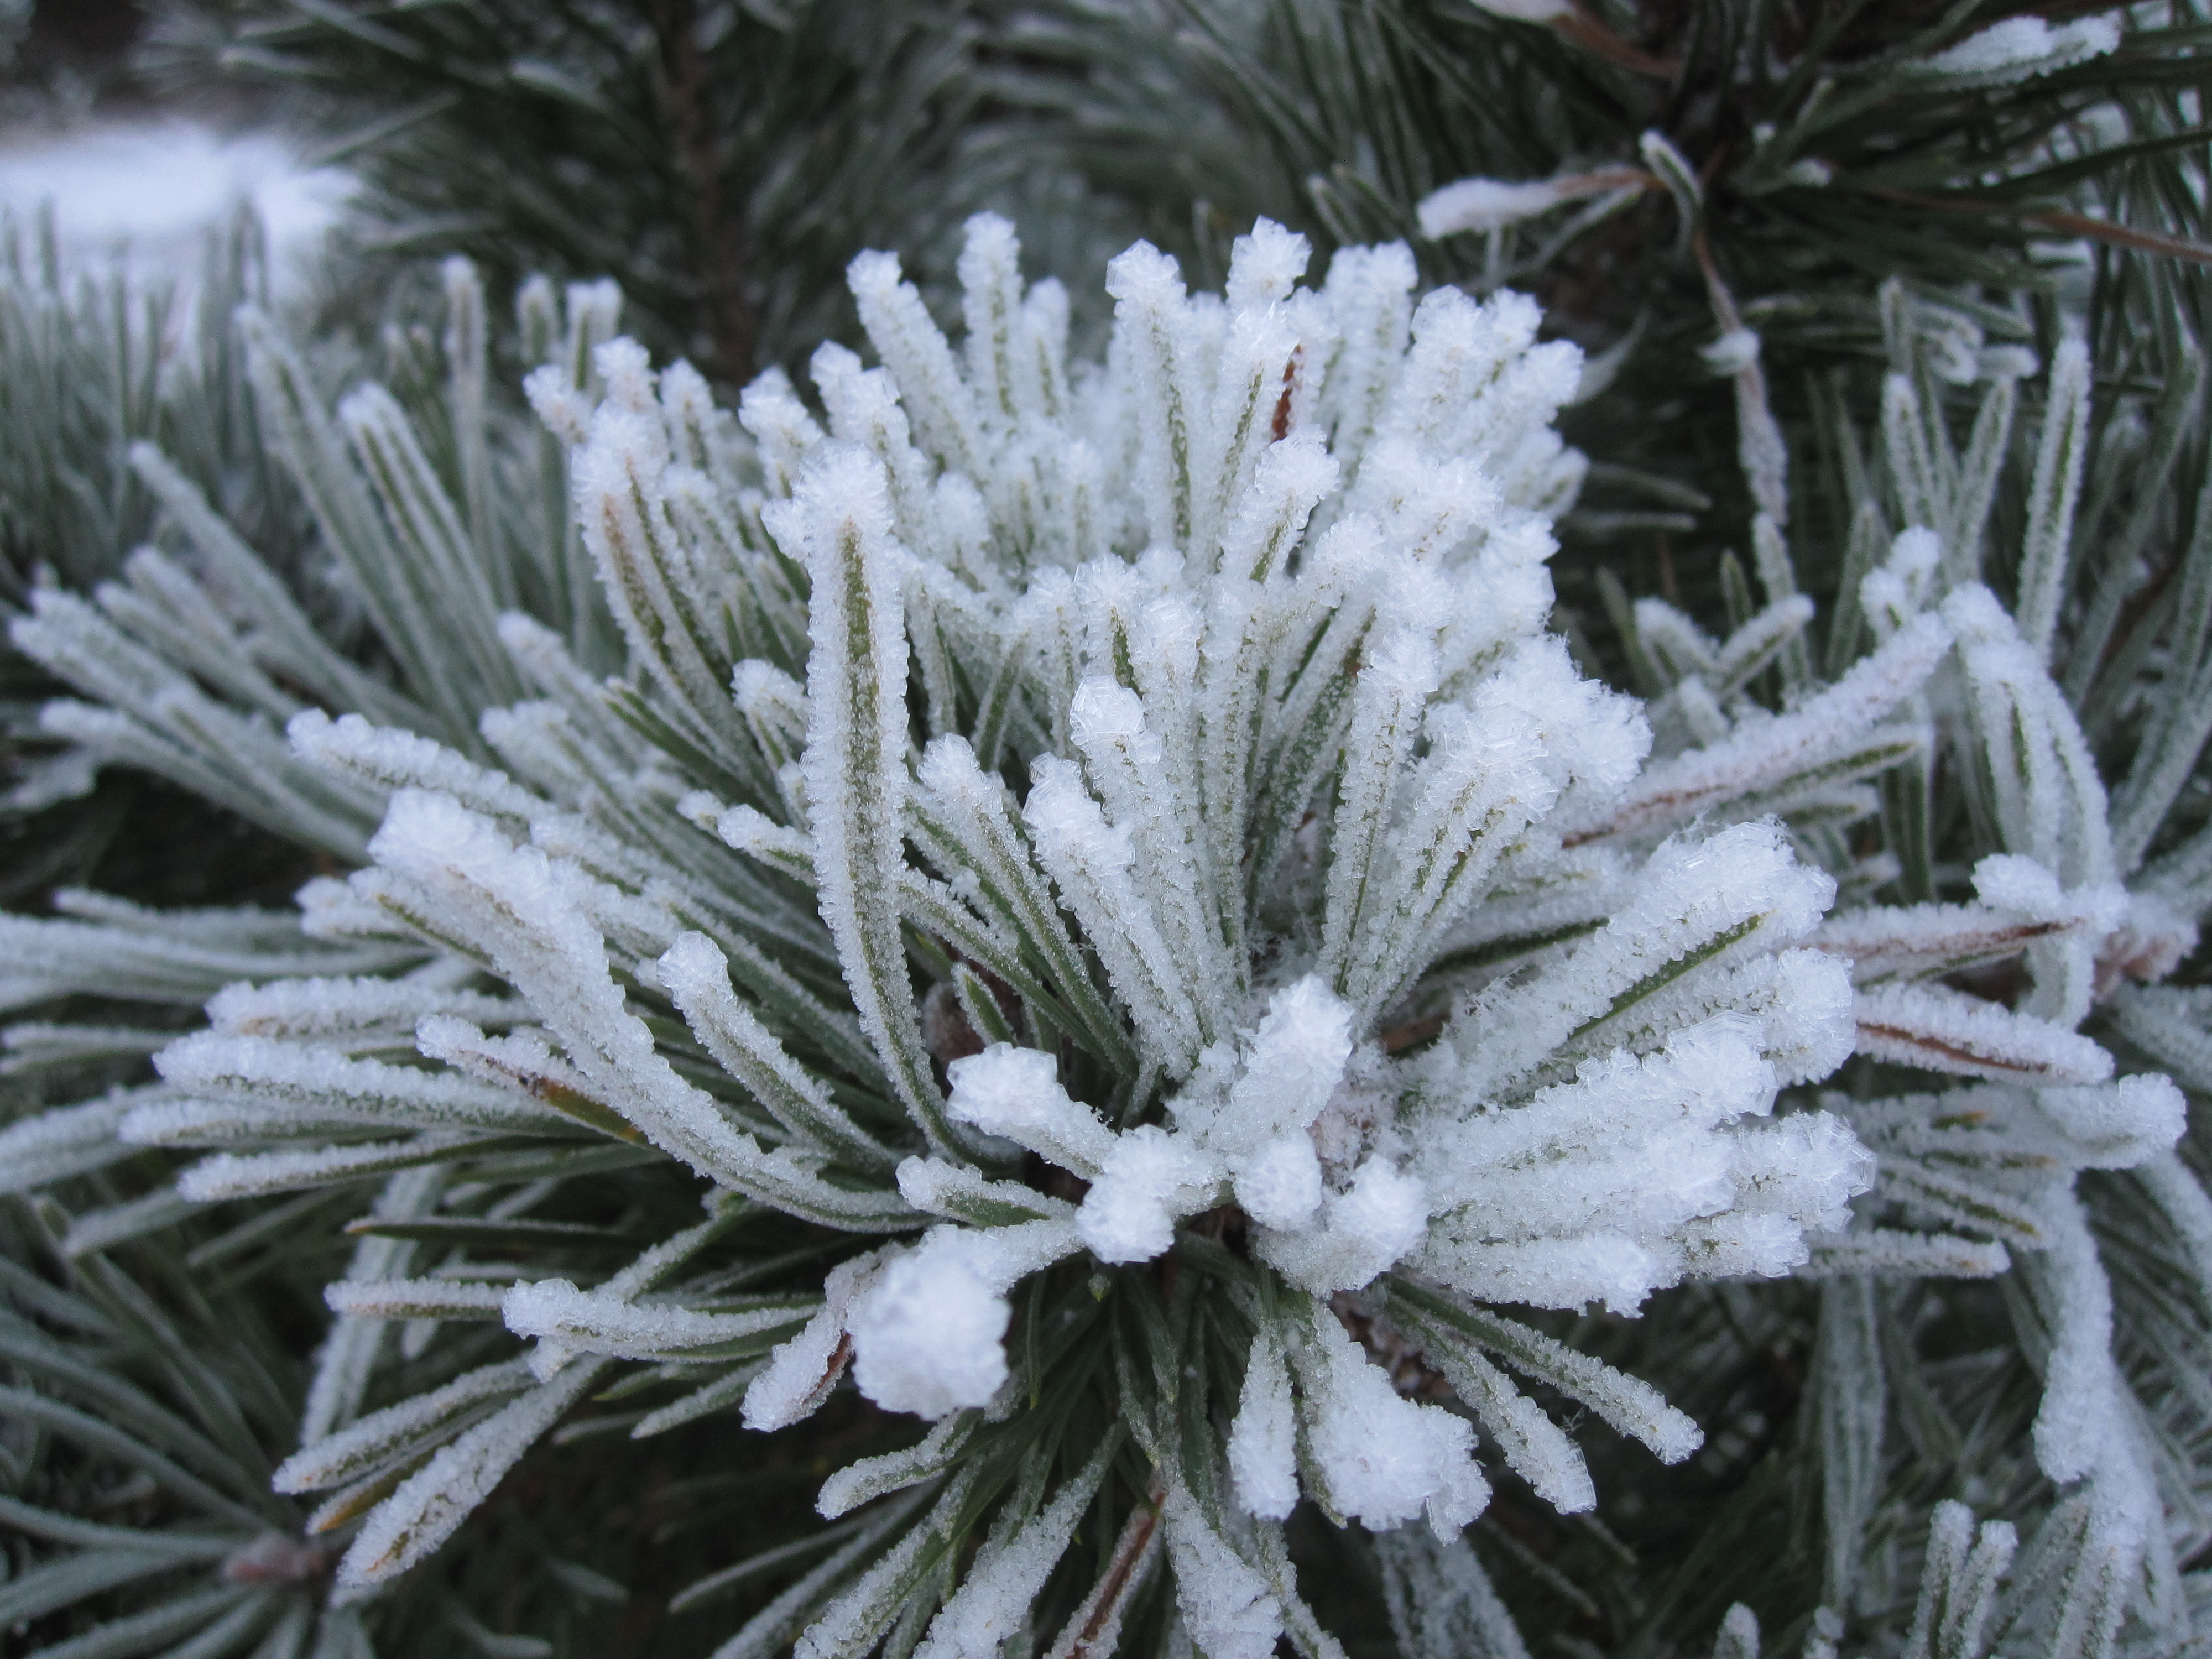
nature, frost, winter, spruce, pine family, freezing, tree, snow, fir, evergreen, conifer, branch, pine, twig, subshrub, plant, cypress family